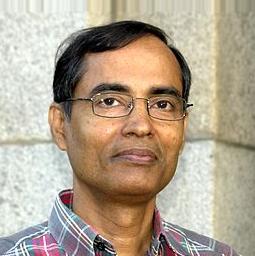
Age: 58